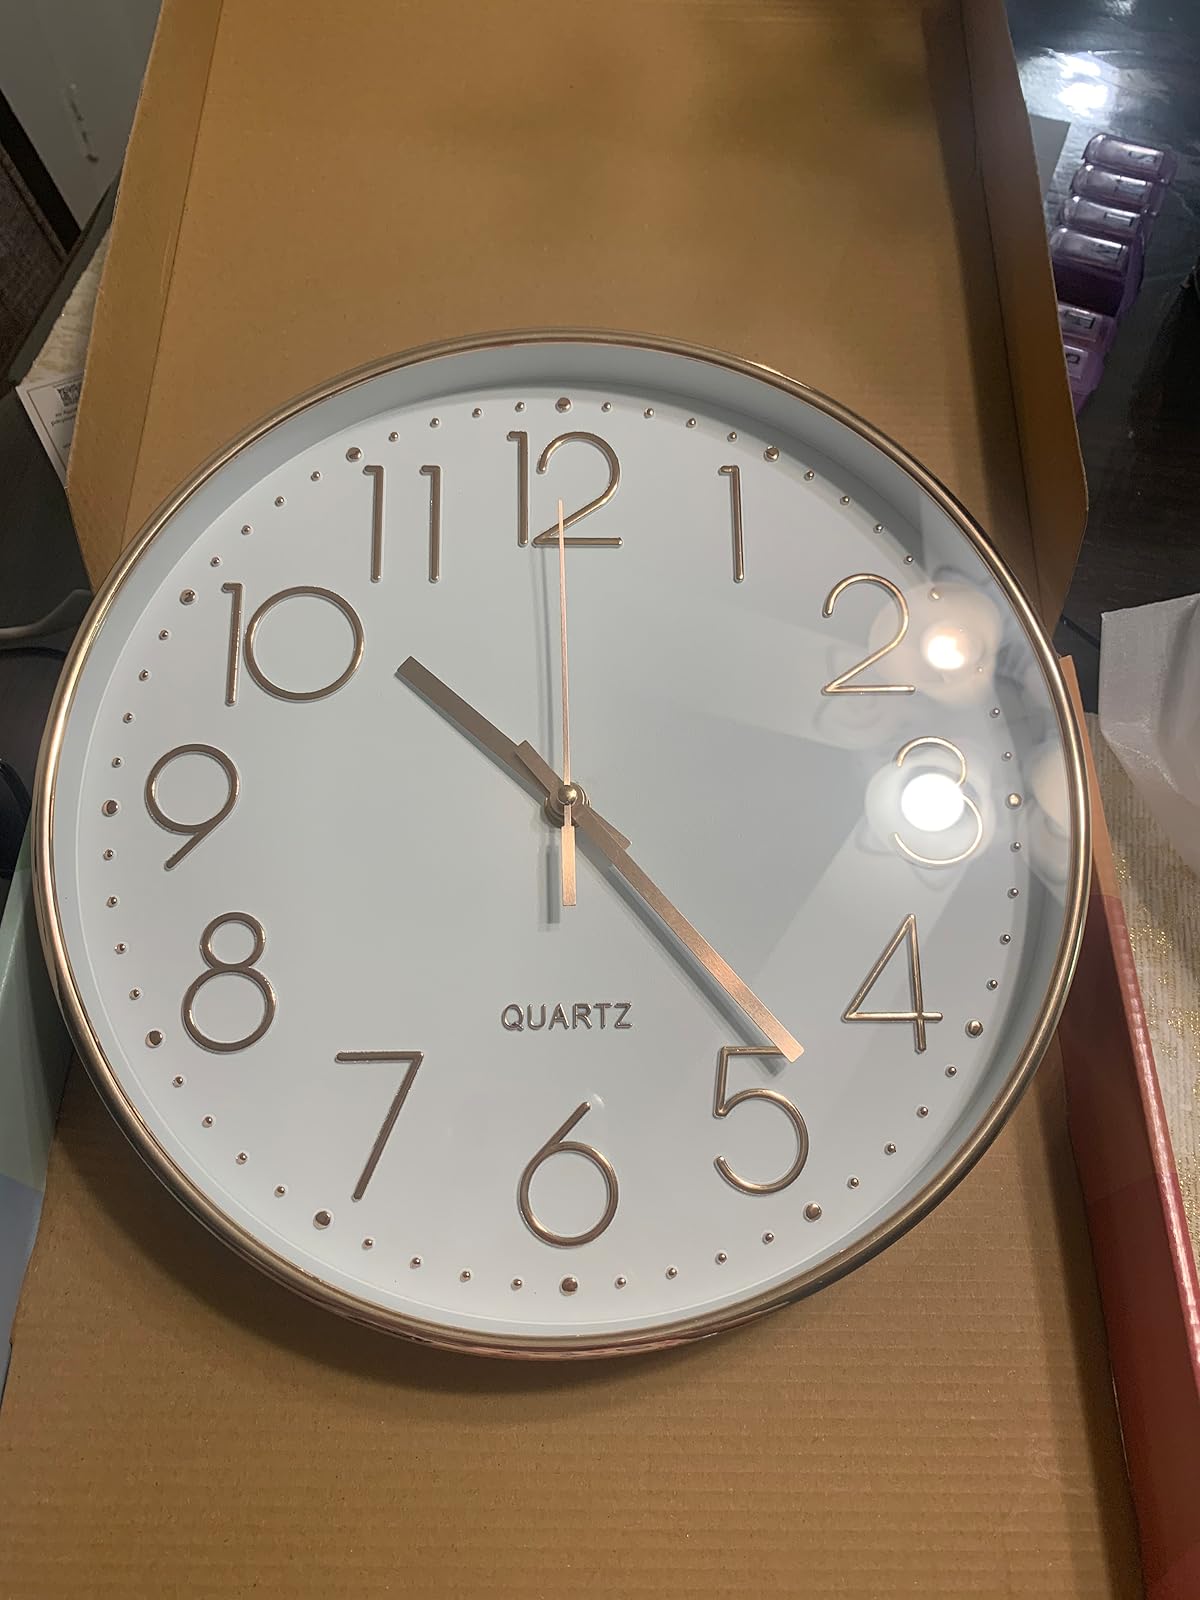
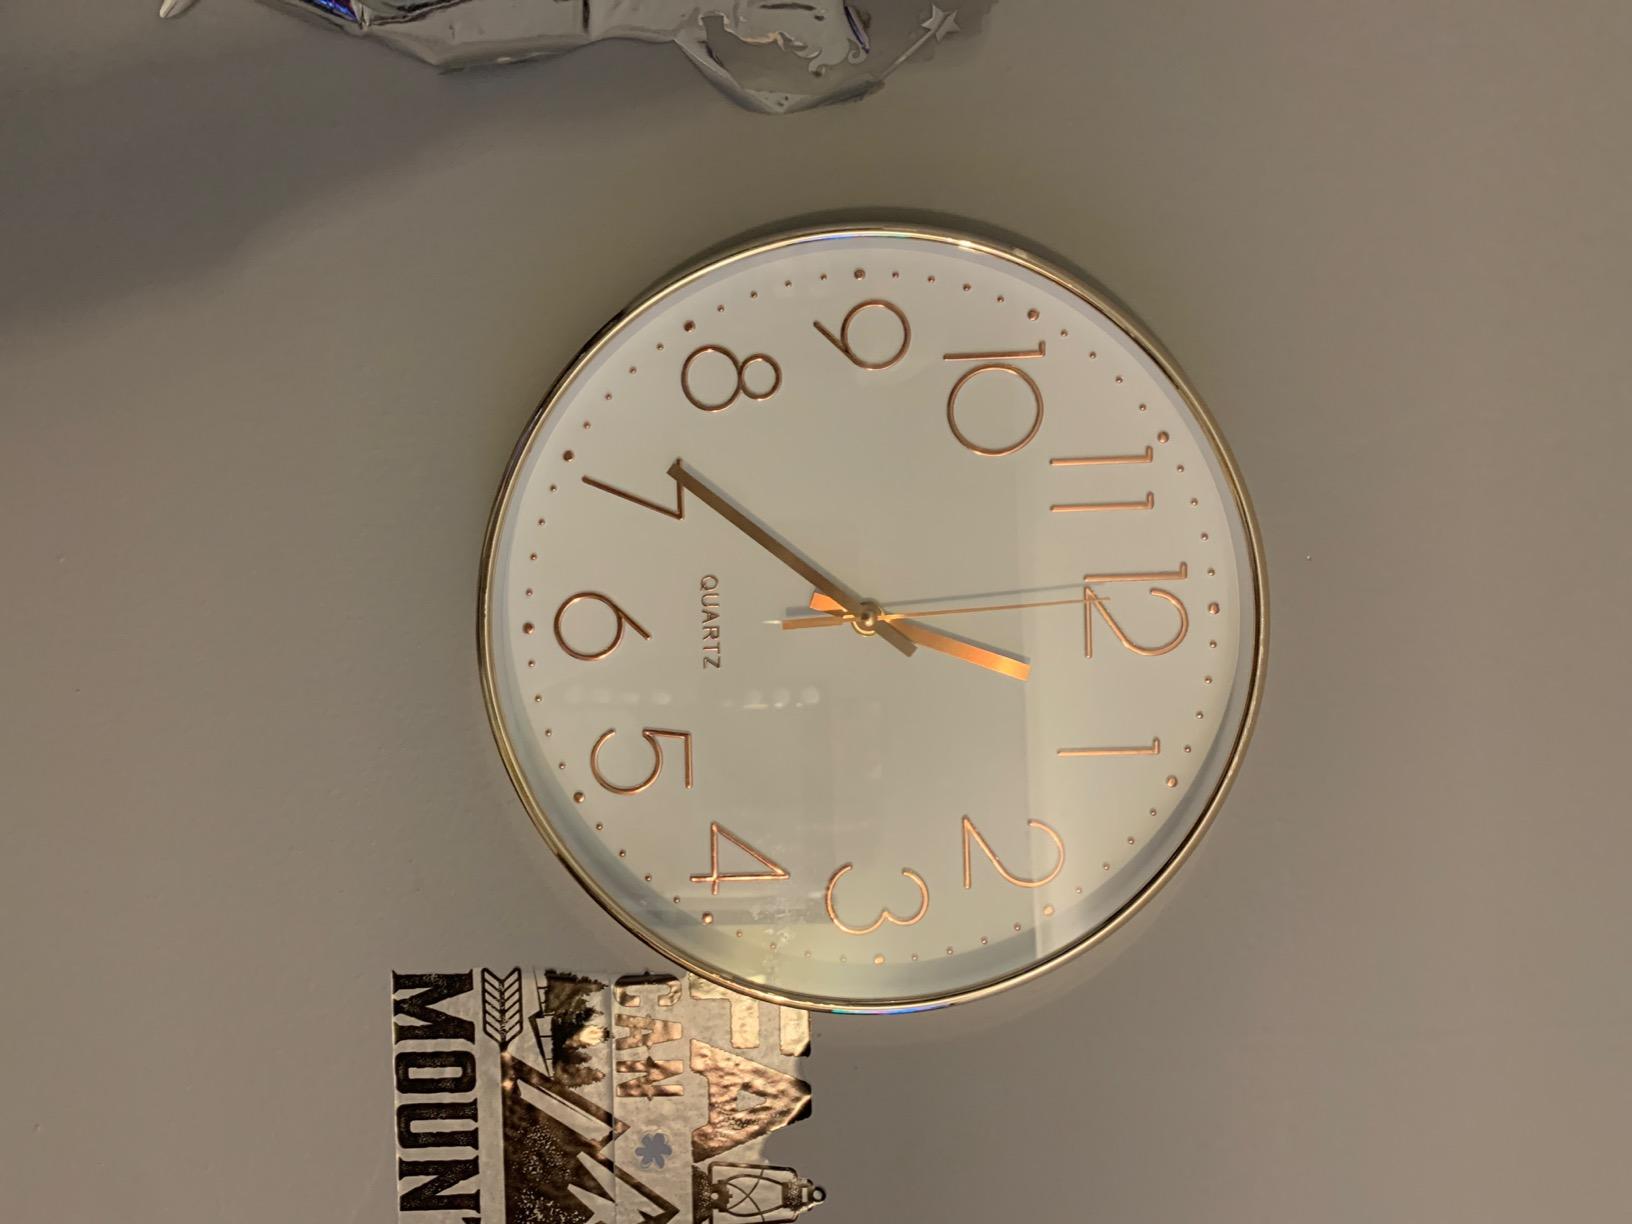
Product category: clock
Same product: yes